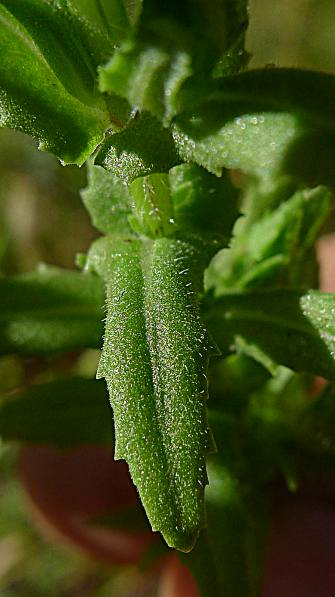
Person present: No